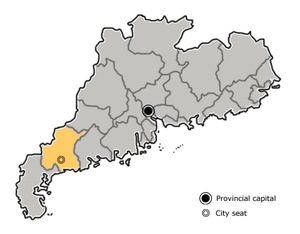
Maoming est une ville du sud-ouest de la province du Guangdong en Chine. On y parle le cantonais, plus particulièrement son dialecte de Maoming du groupe de Gaoyang.